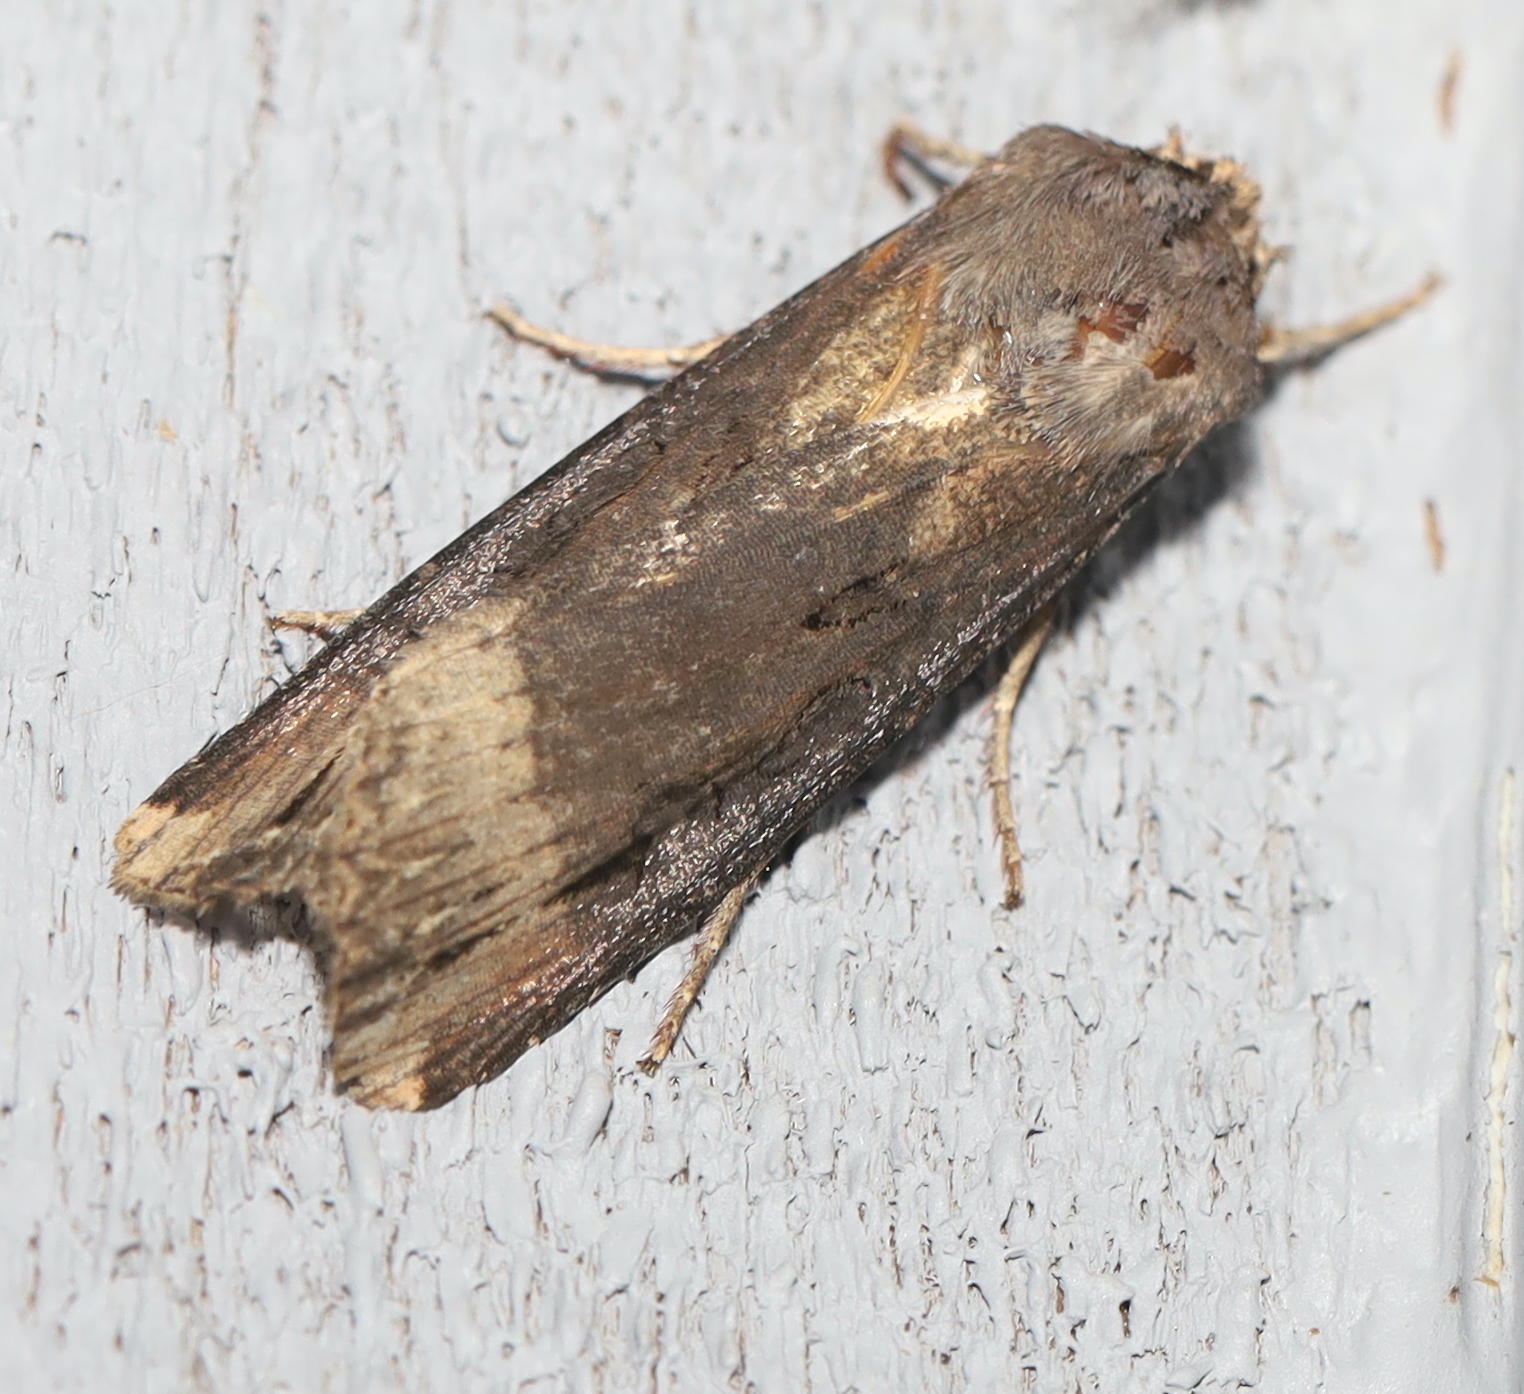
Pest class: cutworms